Maryland and Virginia Rifle Regiment

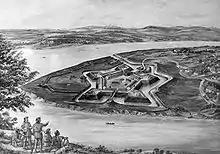
Fort Pitt during the American Revolution, located at what is now Pittsburgh, southwestern Pennsylvania

Soon after Lt. Col. Moses Rawlings, a Marylander, was exchanged from British captivity in late December 1777 or January 1778, the Board of War, at the request of the Maryland state government, assigned him command of the prisoner-of-war camp at Fort Frederick, Maryland, and its state militia guard. The elements of the Maryland and Virginia Rifle Regiment in the field continued to be led by the company commanders until recruiting could bring the regiment up to greater strength. Maj. Otho Holland Williams, exchanged on January 16, 1778 (likely with Rawlings), had been promoted to colonel of the 6th Maryland Regiment in December 1776 while a prisoner of war; he took command of this unit upon his release. The position of major in the reduced Maryland and Virginia Rifle Regiment was never refilled.